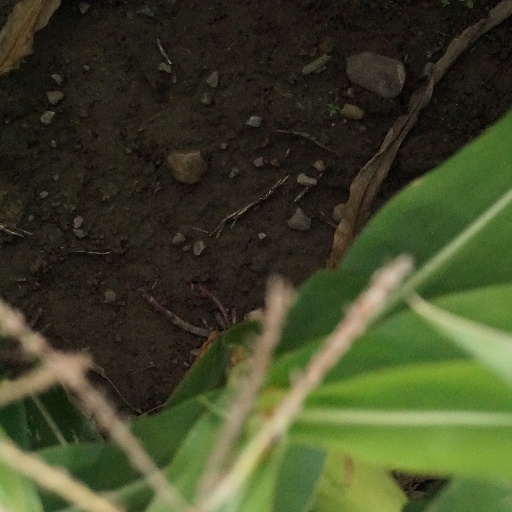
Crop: maize; corn